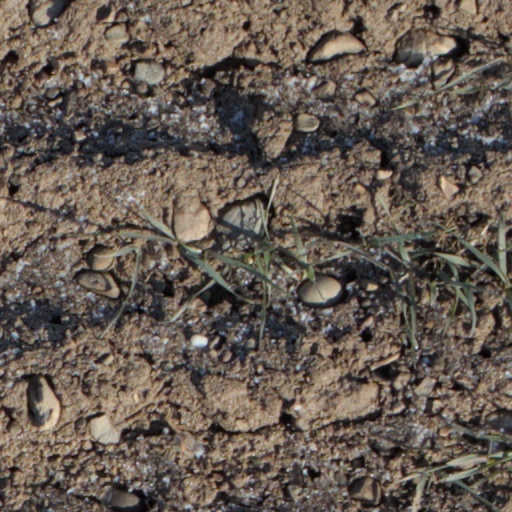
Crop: wheat